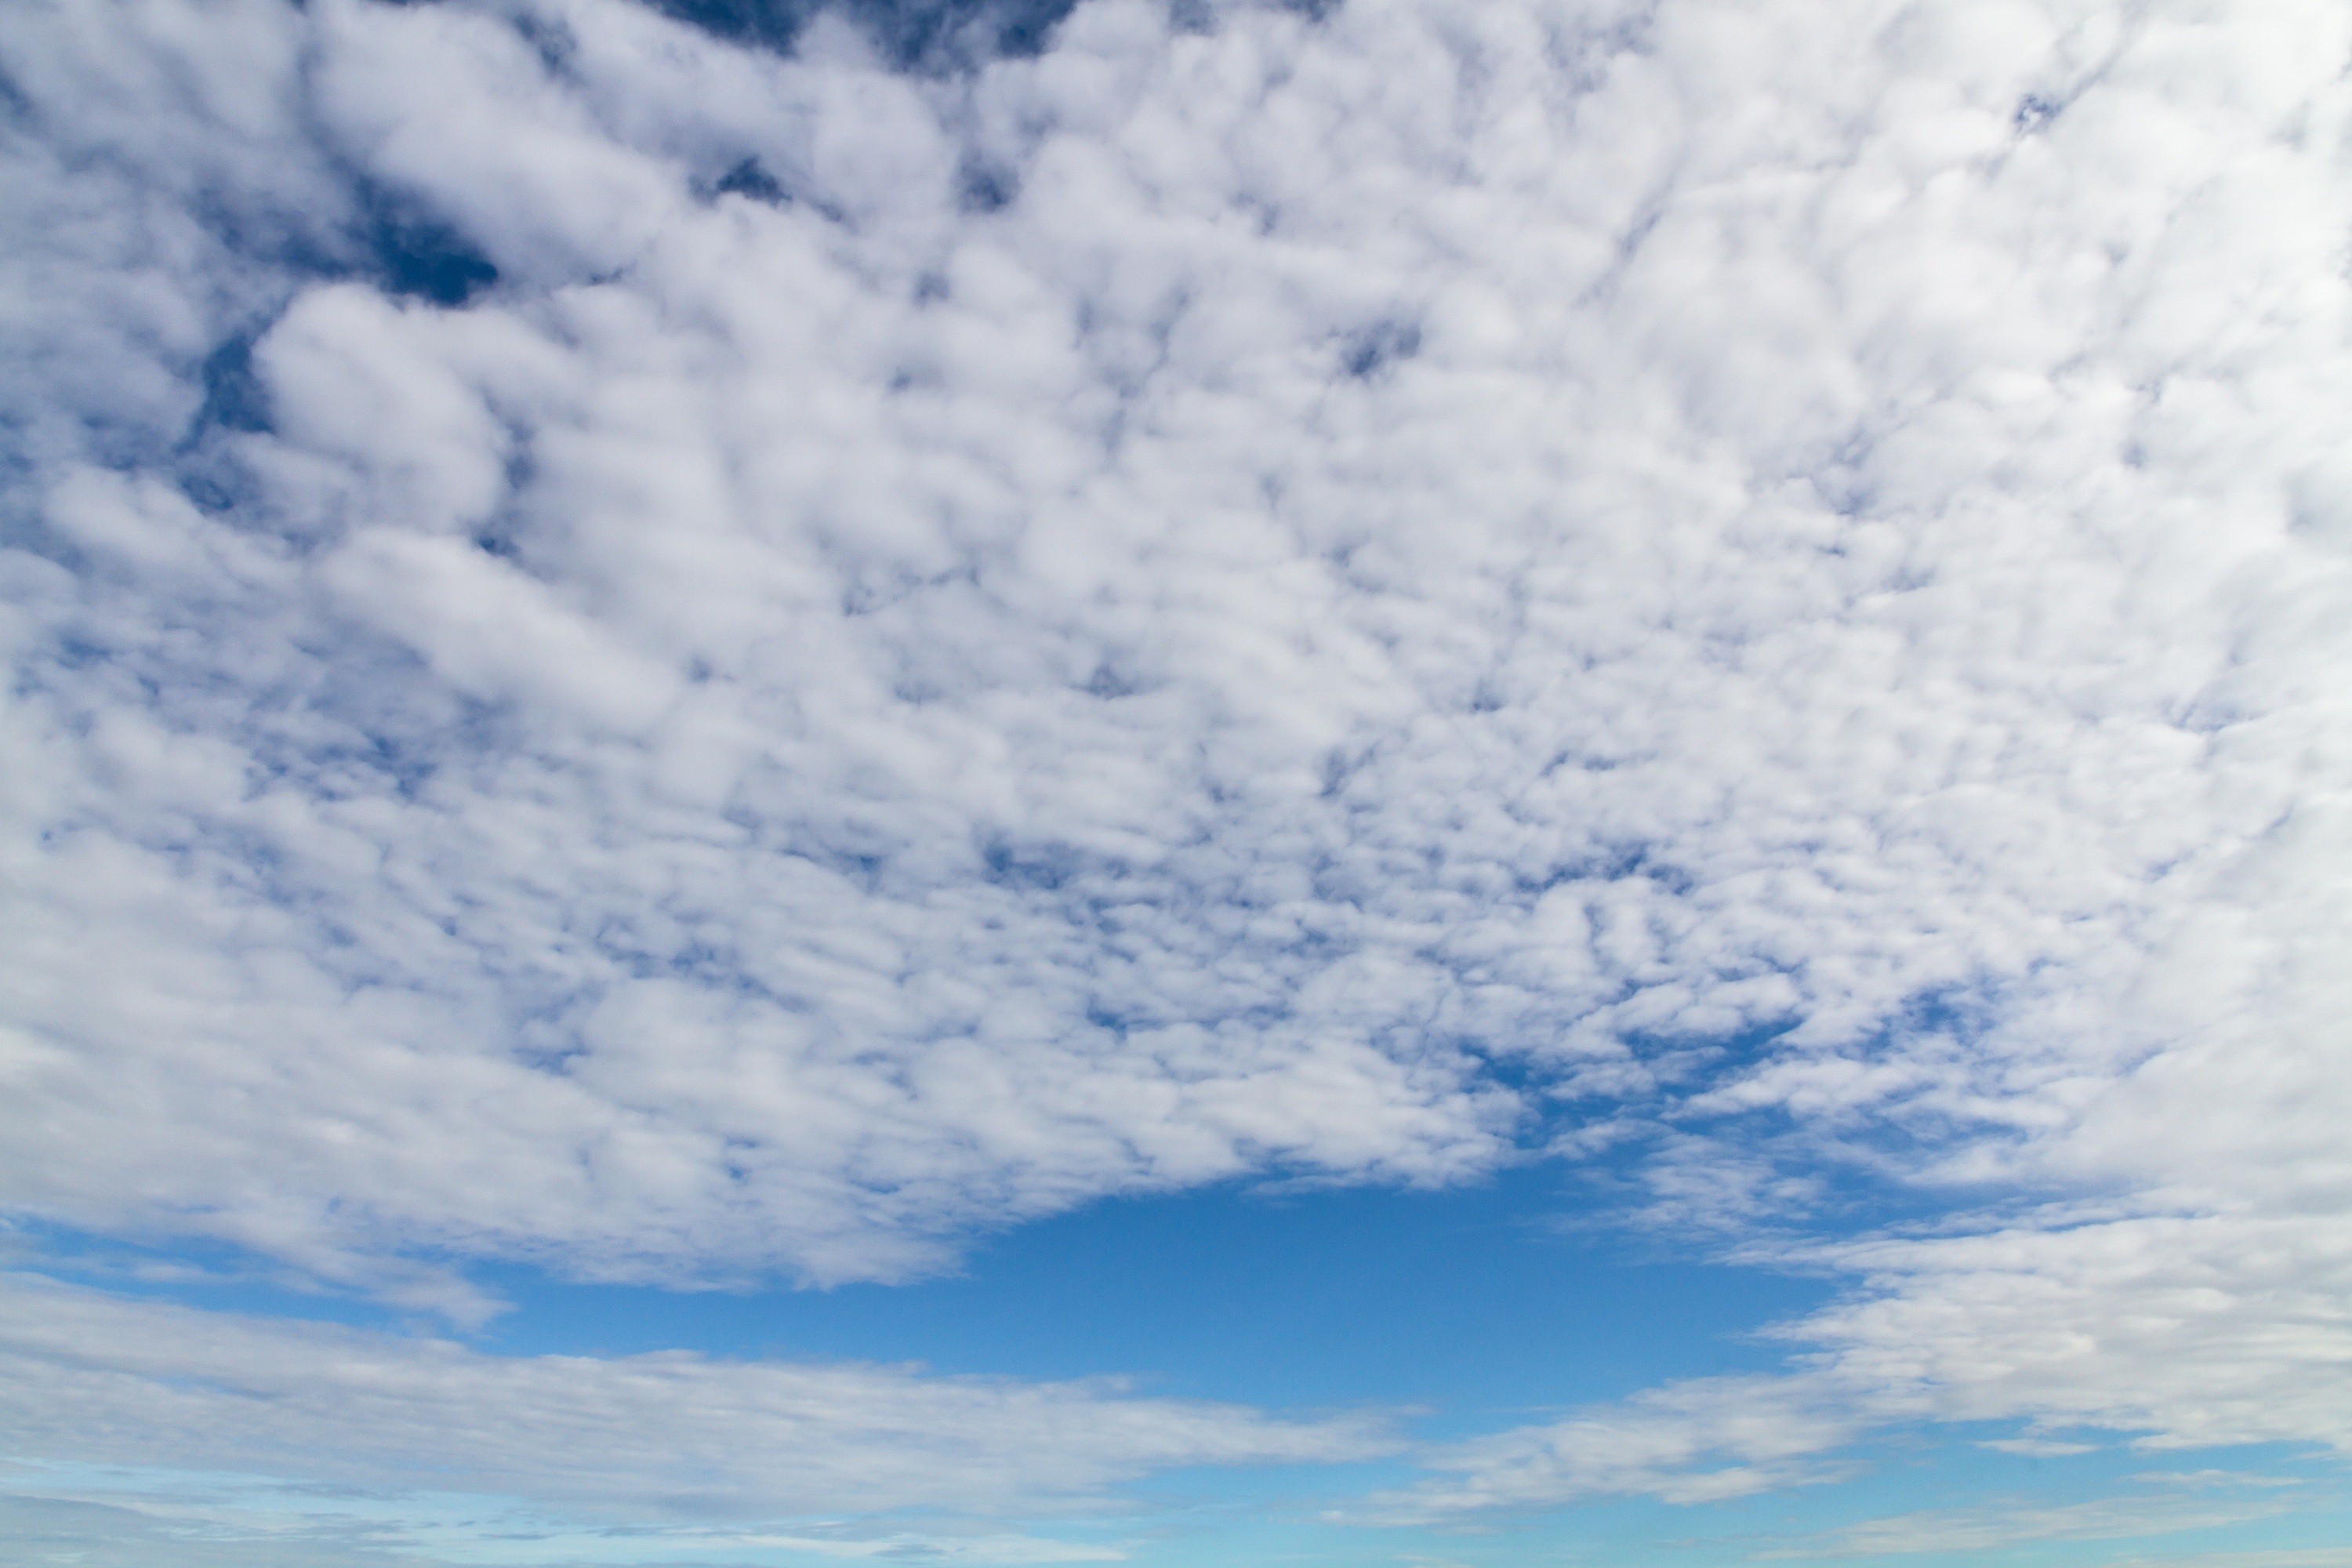
horizon, cloud, sky, atmosphere, daytime, cumulus, blue, grassland, azure, the landscape, meteorological phenomenon, image view, atmosphere of earth